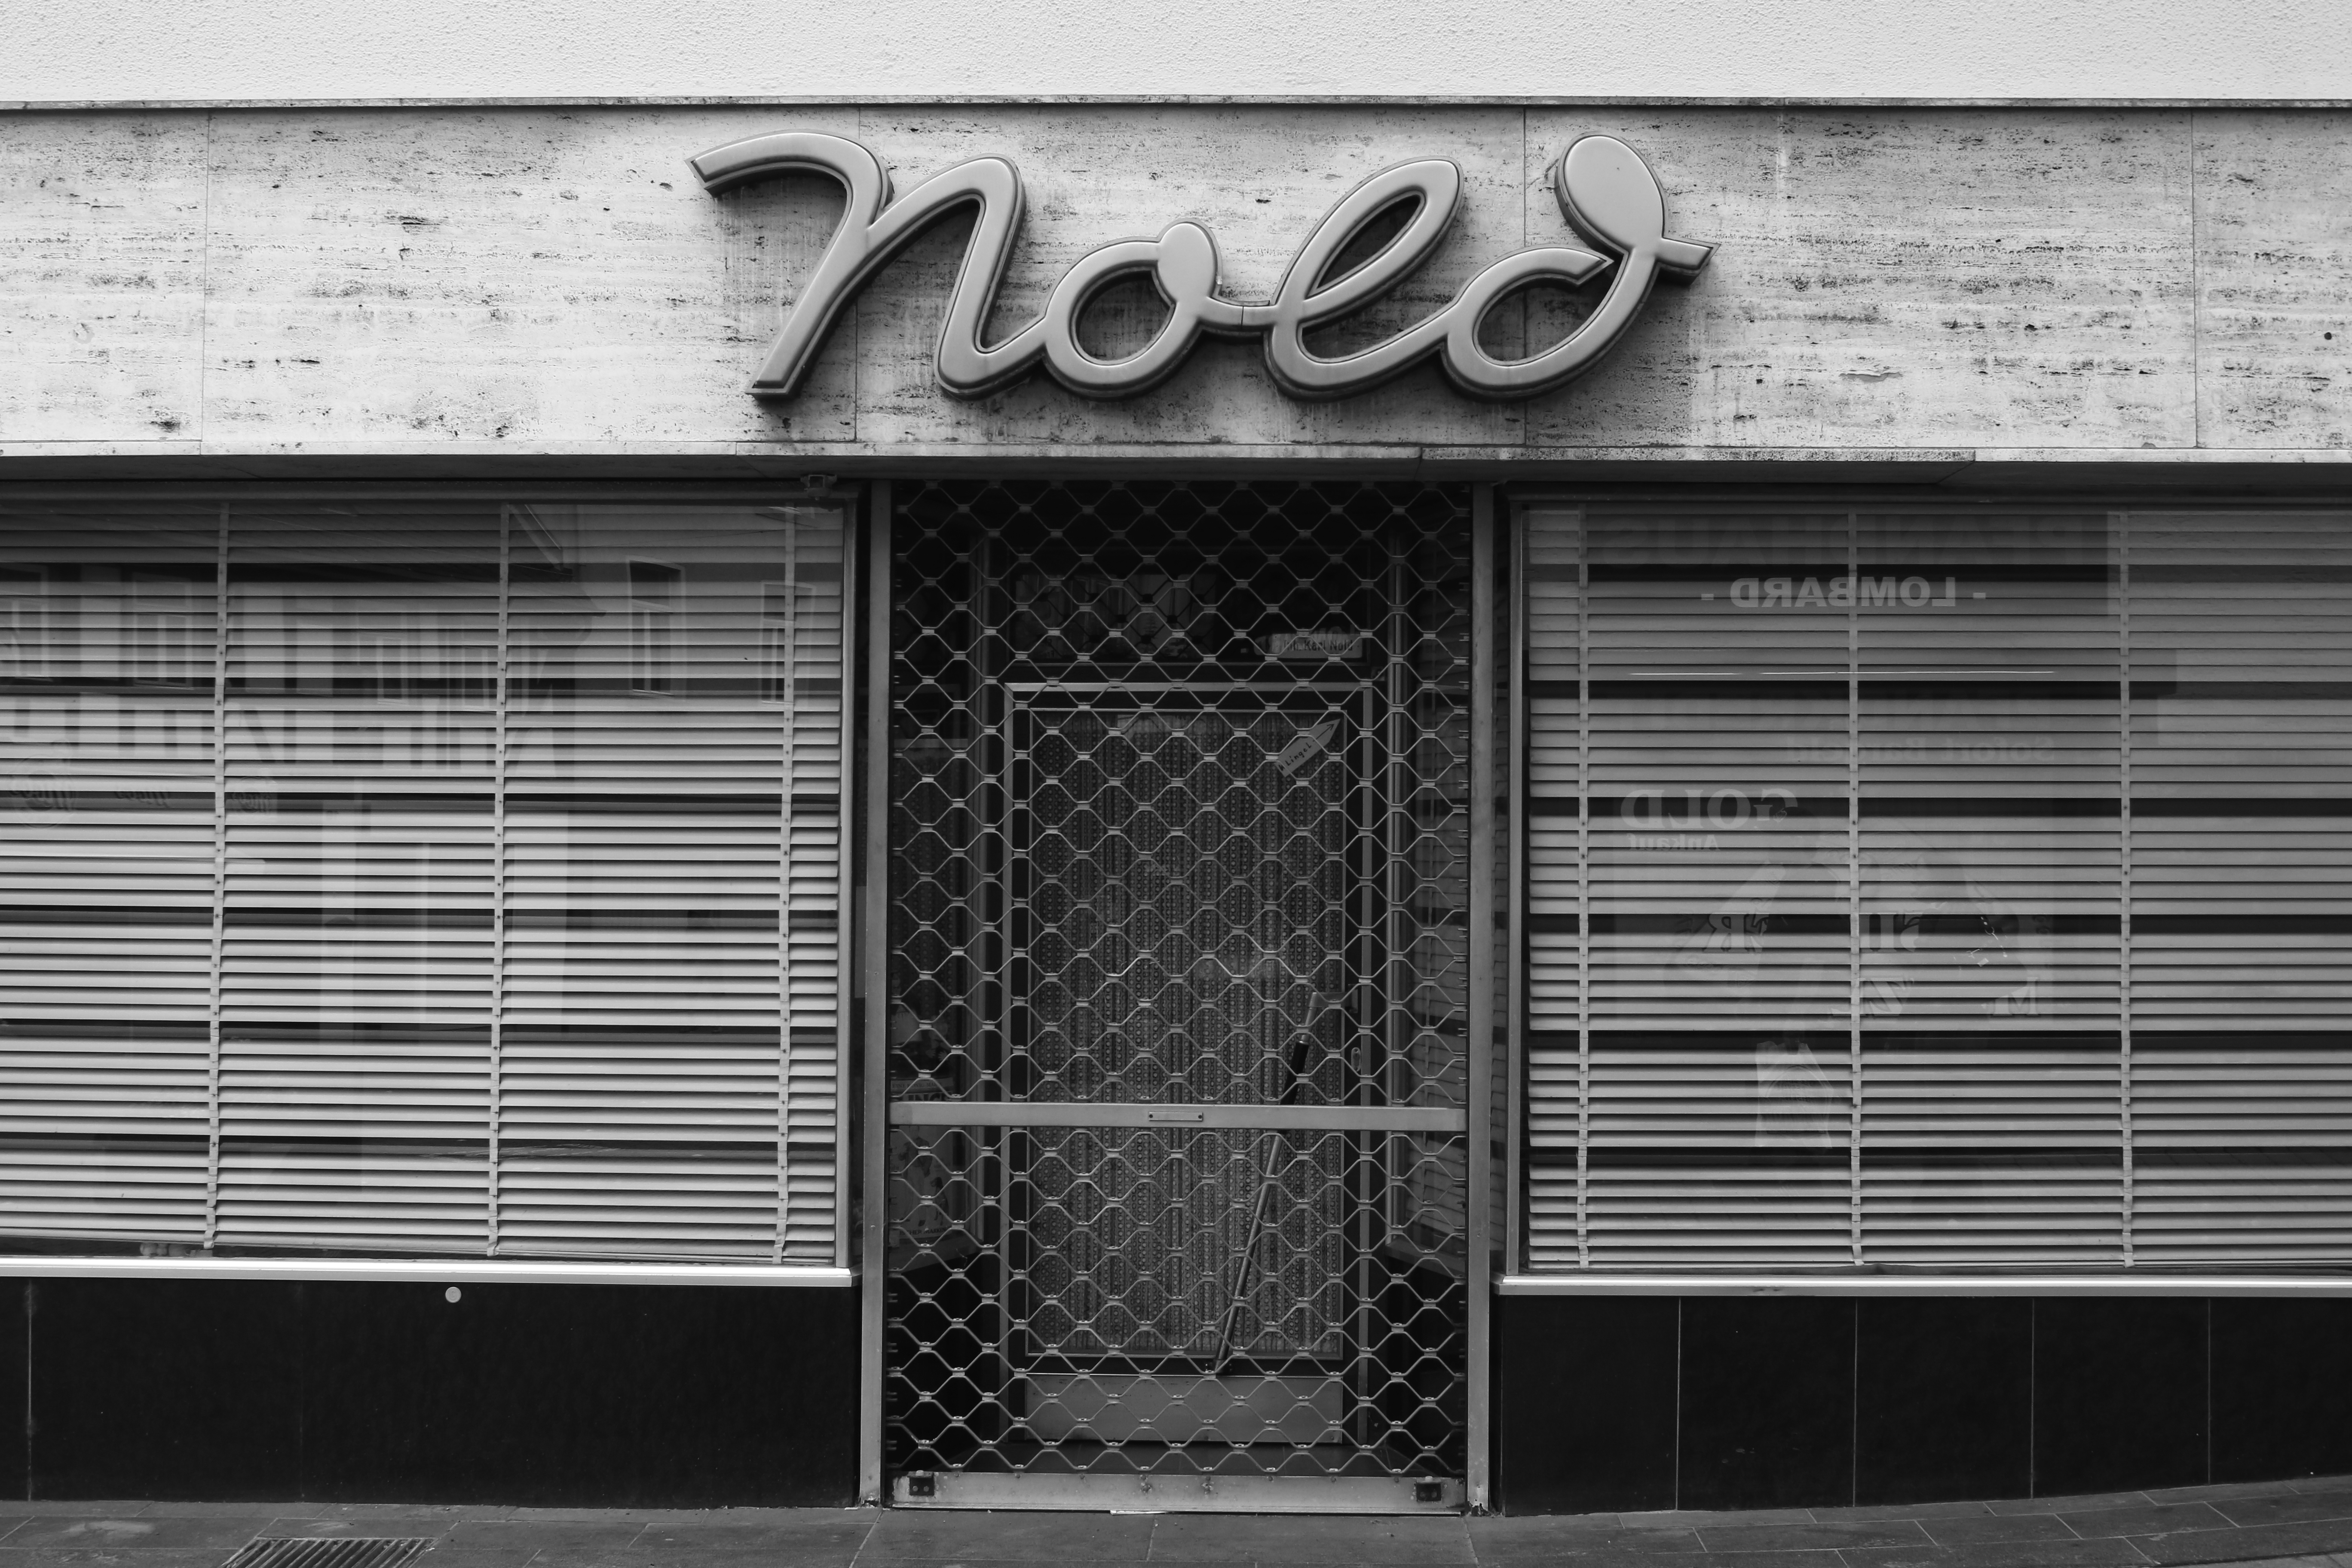
black and white, architecture, wood, white, window, wall, line, shop, facade, black, monochrome, door, interior design, bw, blackandwhite, blackwhite, innercity, design, germany, alemania, allemagne, sw, schwarzweiss, schwarzweis, shape, oldtown, germania, laden, schwarzweissfotografie, schwarzweisfotografie, innenstadt, wetzlar, altstadt, gesch ft, monochrome photography, window covering